Volvo P1800

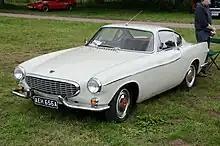
1963 Volvo P1800S

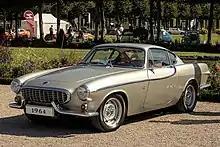
1964 Volvo 1800S

The engine was the B18 ("B" for the Swedish word for gasoline: Bensin; "18" for 1800 cc displacement) with dual SU carburettors, producing 100 hp (75 kW). This variant (named B18B) had a higher compression ratio than the slightly less powerful twin-carb B18D used in the contemporary Amazon 122S, as well as a different camshaft. Some have suggested that the B18 was developed from the B36 V8 engine used in Volvo trucks, but differences between the engines cause others to dispute that origin. The B18 furnished the P1800 with a strong engine boasting five main crankshaft bearings. The B18 was matched with the new and more robust M40 manual gearbox through 1963. From 1963 to 1972 the M41 gearbox with electrically actuated Laycock de Normanville overdrive was a popular option. Two overdrive types were used, the D-Type through 1969, and the J-type through 1973. The J-type had a slightly shorter ratio of 0.797:1 as opposed to 0.756:1 for the D-type. The overdrive effectively gave the 1800 series a fifth gear, for improved fuel efficiency and decreased drivetrain wear. Cars without overdrive had a numerically lower-ratio differential, which had the effect of giving them a slightly higher top speed (just under ) than the more popular overdrive models. This was because the non-overdrive cars could reach the engine's redline in top gear, while the overdrive-equipped cars could not, giving them a top speed of roughly .